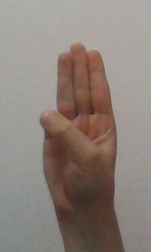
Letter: thaa